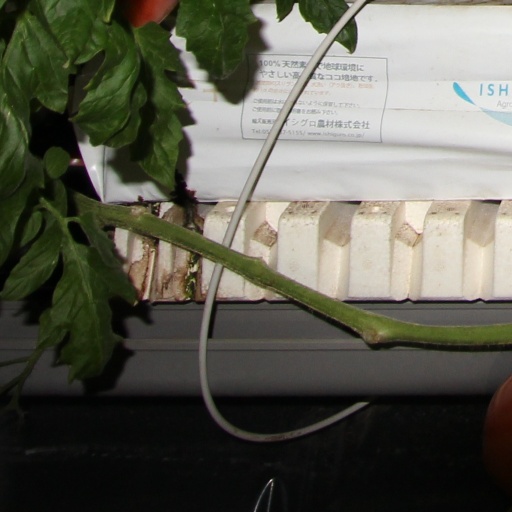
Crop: tomato